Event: Nepal Earthquake
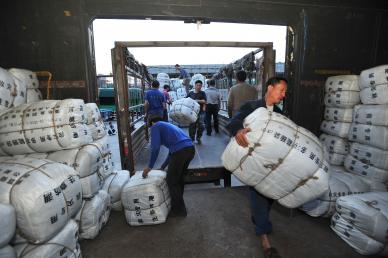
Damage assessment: no_damage